Over the Top (TV series)

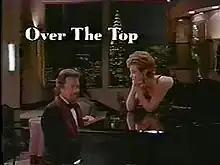

Over the Top is an American sitcom starring Tim Curry, Annie Potts, and Steve Carell. The series premiered on ABC on October 21, 1997. Although 11 episodes (plus a pilot) were produced, the series was canceled after only three had aired.